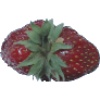
Label: Strawberry Wedge 1